Gulf War syndrome

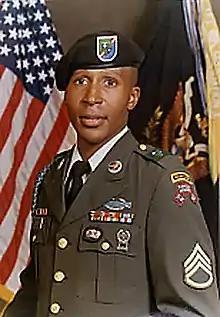
Louis Jones Jr. claimed Gulf War syndrome as a defense in his murder trial

On November 17, 2008, the Department of Veterans Affairs (VA) Research Advisory Committee on Gulf War Veterans' Illnesses (RAC), a Congressionally mandated federal advisory committee composed of VA-appointed clinicians, researchers, and representative Gulf War veterans, issued a major report announcing scientific findings, in part, that ""Gulf War illness is real"", that GWI is a distinct physical condition, and that it is not psychological in nature. The 454 page report reviewed 1,840 published studies to form its conclusions identifying the high prevalence of Gulf War illness, suggesting likely causes rooted in toxic exposures while ruling out combat stress as a cause, and opining that treatments likely could be found. It recommended that Congress increase funding for treatment-focused Gulf War illness research to at least $60 million per year.